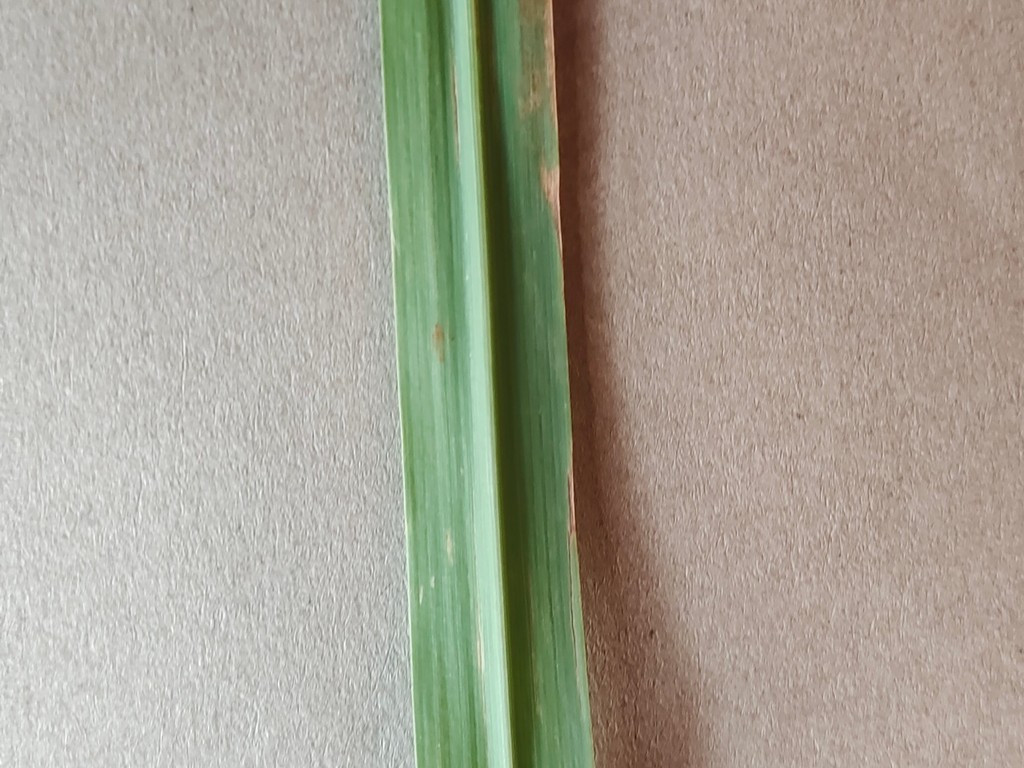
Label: Unhealthy